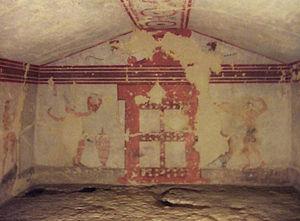
Fresque frontale de la «
Le site étrusque est pratiquement la seule source d'informations qui a permis de reconstituer la civilisation des Étrusques car peu de textes de leur langue ou des auteurs romains à leur sujet nous sont parvenus d'autant plus que la prégnance de la Rome antique a pratiquement occulté cette pré-histoire romaine.
Les enfers étrusques, comme beaucoup de leurs mythes, rites, cérémonies, sont issus de la culture grecque qu'ils côtoient, mais le panthéon étrusque se complète de divinités originales, en plus des cérémonies joyeuses agrémentées des festivités et les seuls damnés dans la représentation étrusque sont ceux de la légende grecque.
La tombe de la Fustigation est l'une des tombes étrusques peintes de la nécropole de Monterozzi, proche de la ville de Tarquinia.